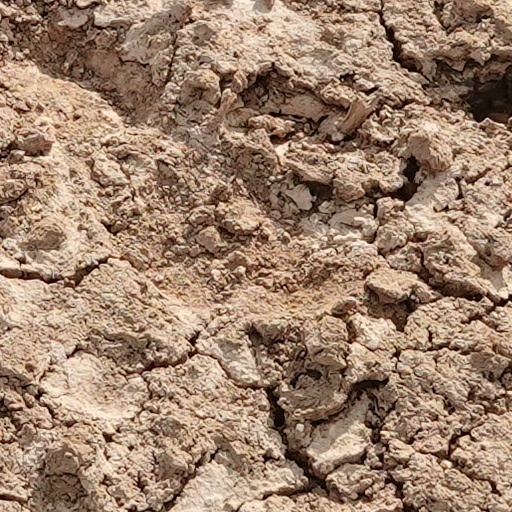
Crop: wheat